Let It Ride (film)

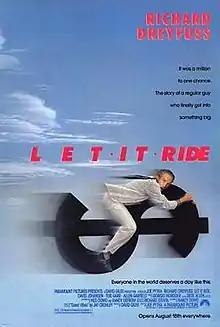
Theatrical release poster

Let It Ride is a 1989 American comedy film. It was directed by Joe Pytka (in his feature non-documentary debut) from a screenplay by Nancy Dowd (credited as Ernest Morton) based on the 1979 novel "Good Vibes" by Jay Cronley. It stars Richard Dreyfuss, David Johansen, Teri Garr, and Allen Garfield. The story is centered on a normally unsuccessful habitual gambler who experiences a day in which he wins every bet he places, and focuses on the personality contrasts and the perpetually upbeat, hopeful attitudes of losers.